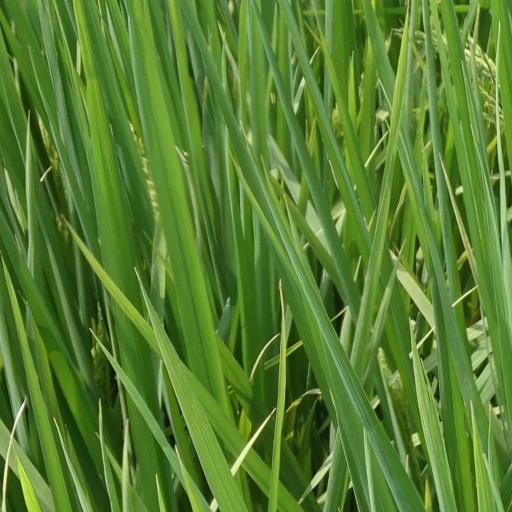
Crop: rice